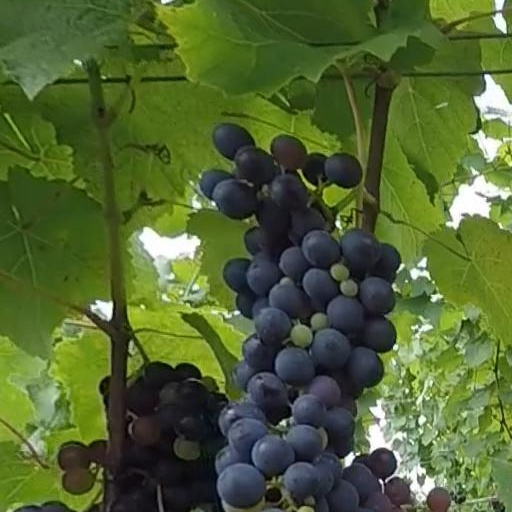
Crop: grape